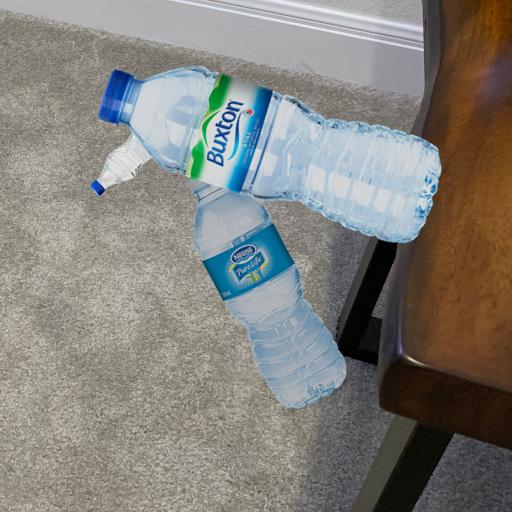
Label: bottles